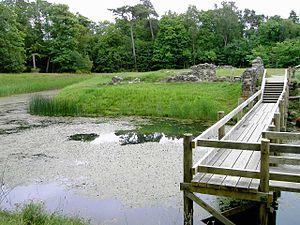
La chartreuse d'Asserbo est une ancienne forteresse et un ancien monastère chartreux, aujourd'hui en ruine dans la petite ville d'Asserbo, au nord de Frederiksværk, au nord du lac d'Arresø, au nord de la Zélande, au Danemark. Elle est parfois appelée chartreuse de Lund ou Lunden dans les annales cartusiennes.Le monastère est abandonné en 1169.